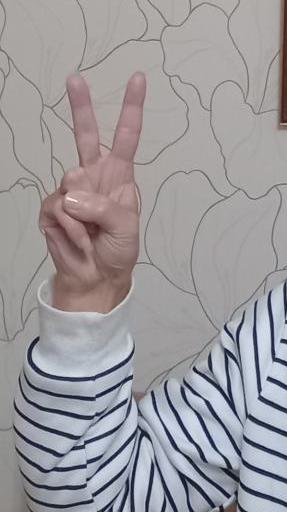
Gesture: peace